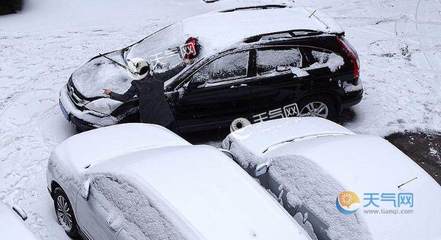
Weather: snow or frosty